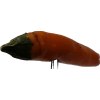
Label: pepper